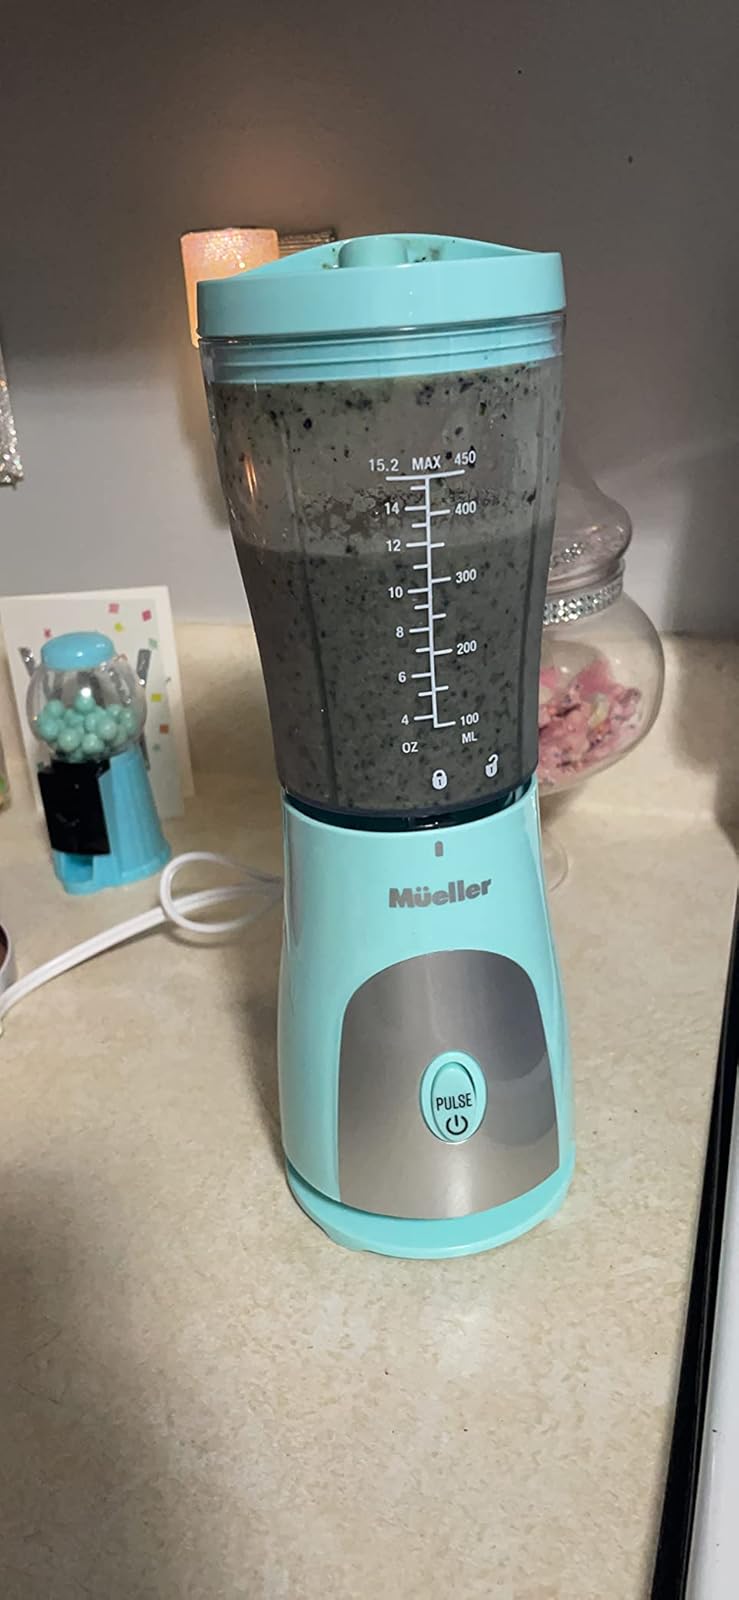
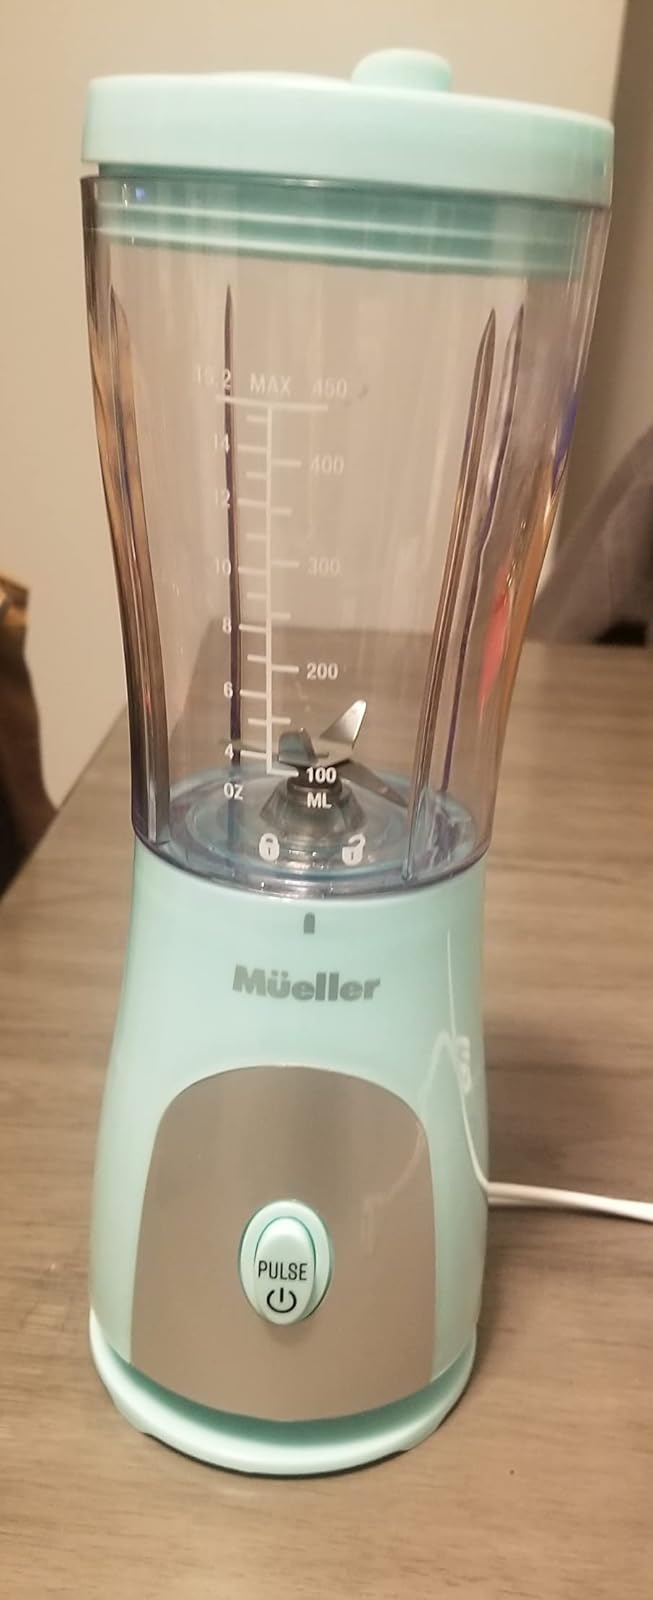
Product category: items_blender
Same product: yes